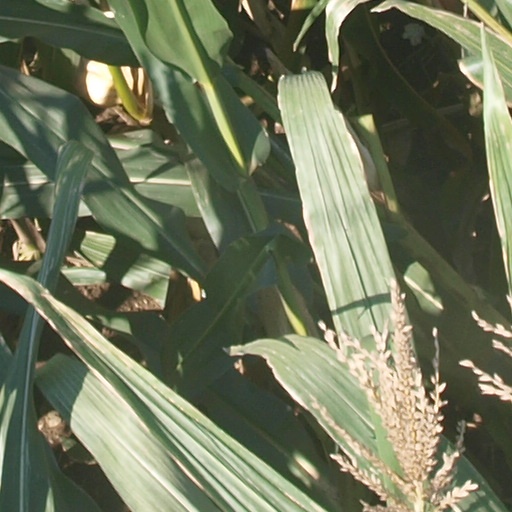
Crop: maize; corn